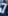
Number: 7